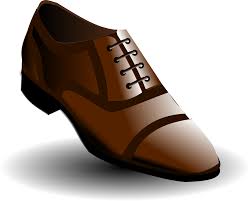
Waste category: shoes